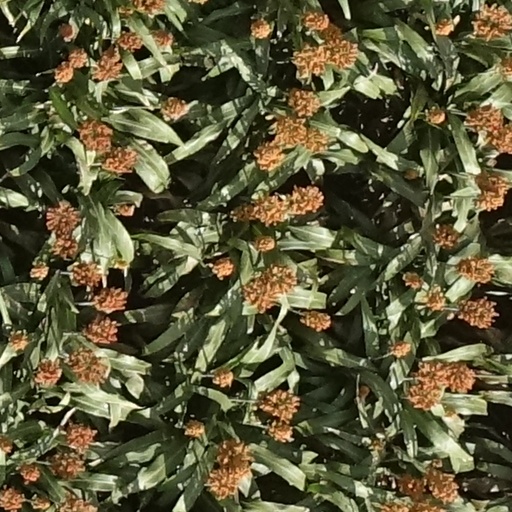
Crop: sorghum